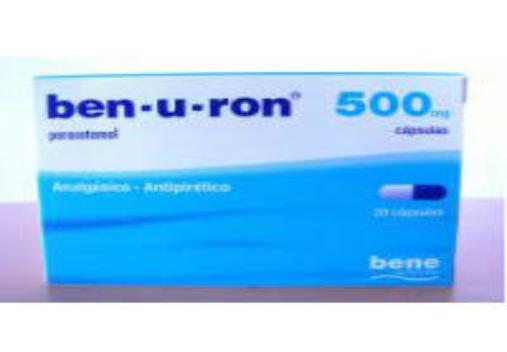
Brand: benuron
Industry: Medical